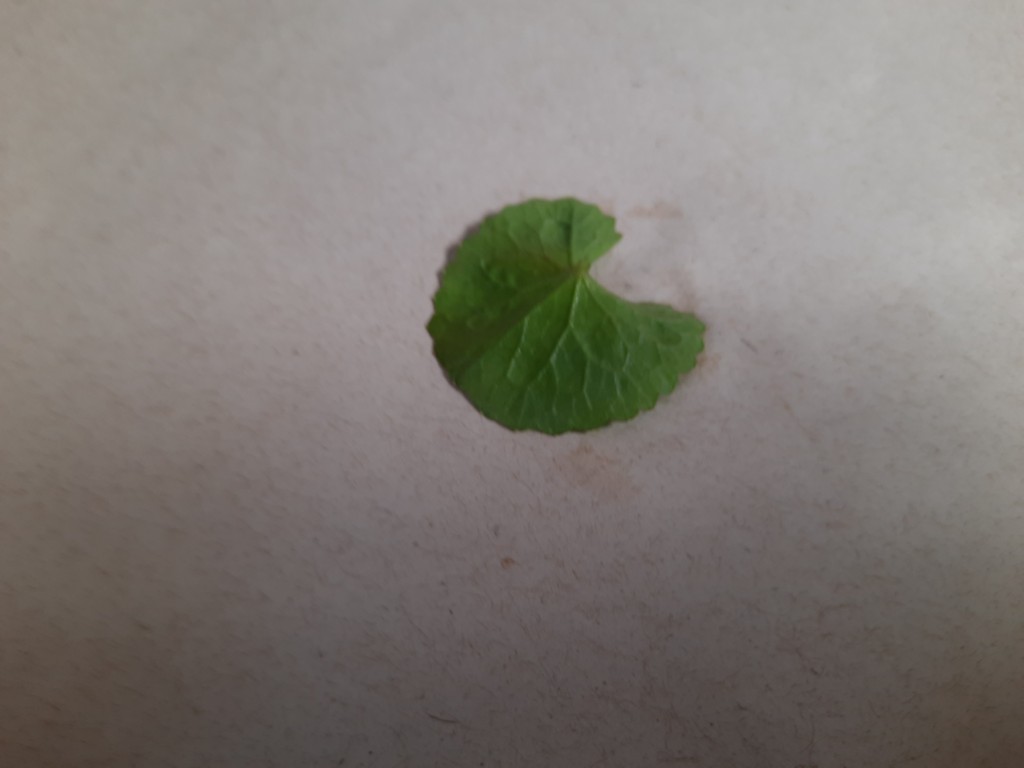
Label: Healthy